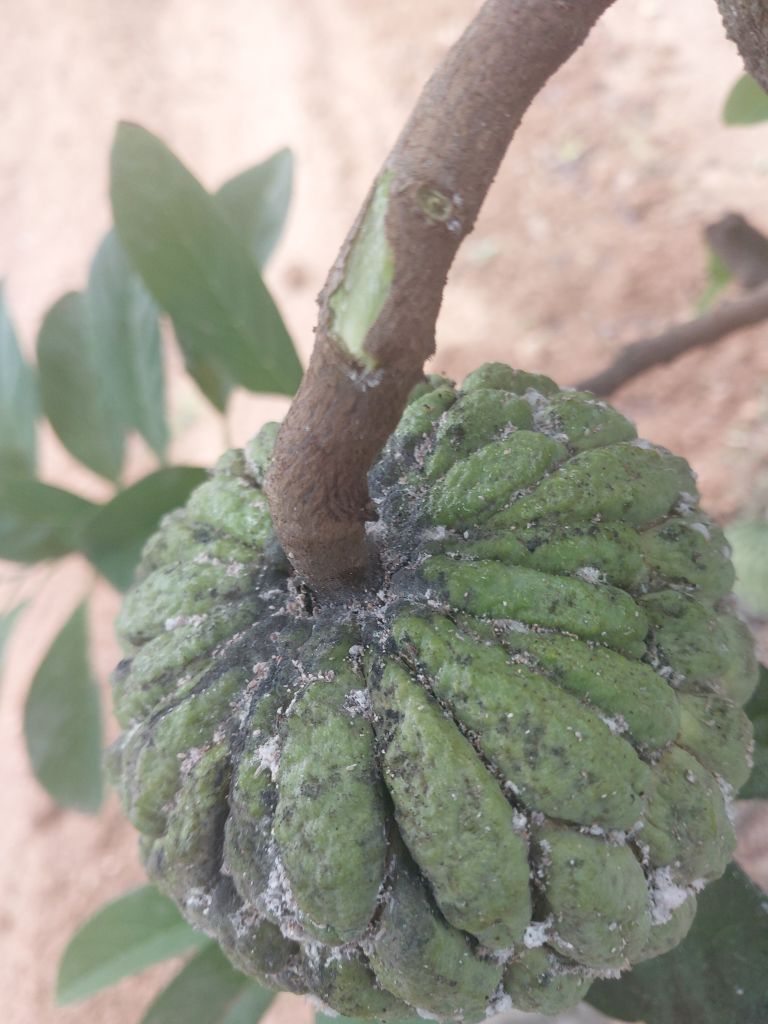
Disease label: Blank Canker